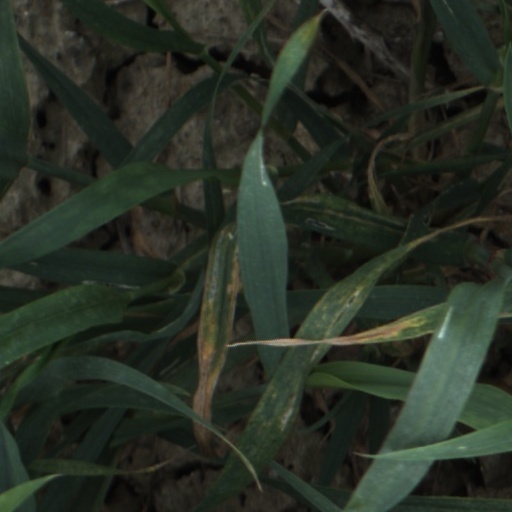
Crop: wheat